Union Monument in Perryville

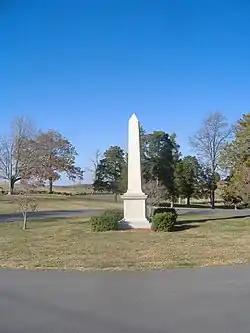

The Union Monument in Perryville is an historic monument located by the visitor center of the Perryville Battlefield State Historic Site, in the vicinity of Perryville, Kentucky, in Boyle County, Kentucky. It was built in 1928, sixty-six years after the Battle of Perryville, the bloodiest battle in Kentucky history, on October 8, 1862. There were 16,000 Union soldiers at the Battle of Perryville, with 4,276 combined killed, captured, wounded, and missing.